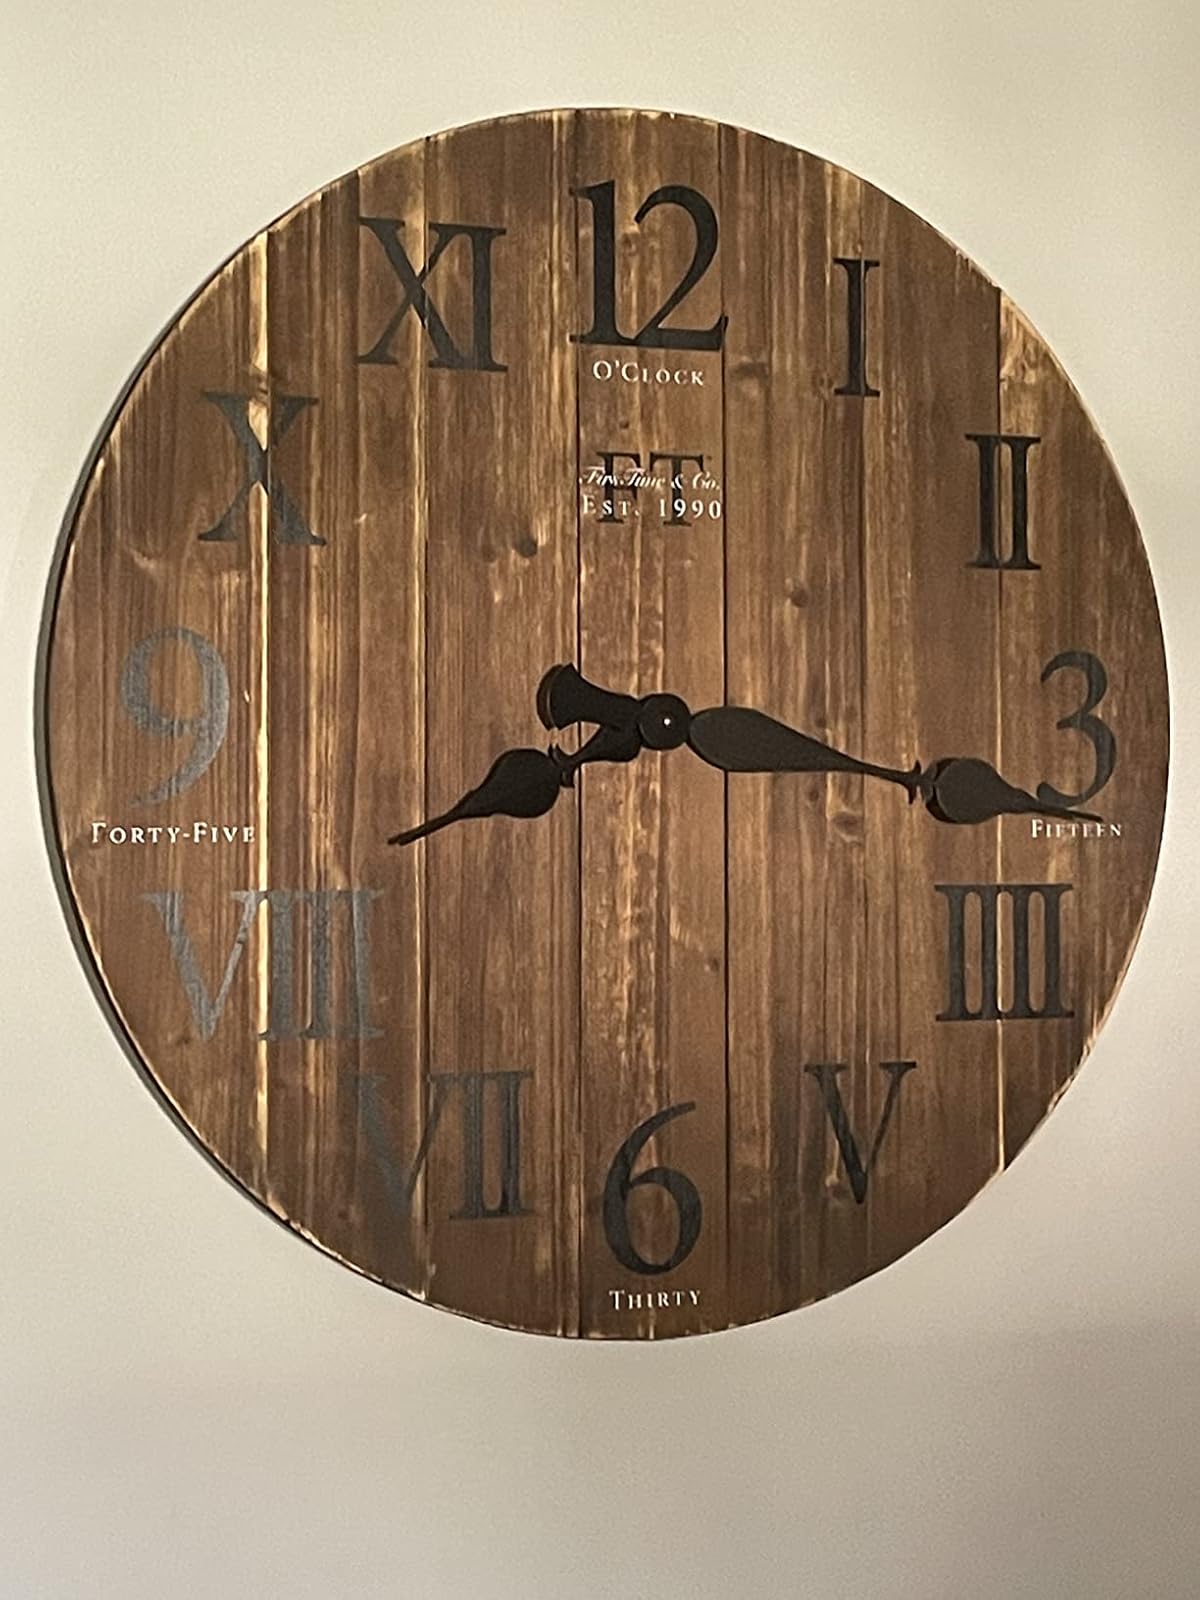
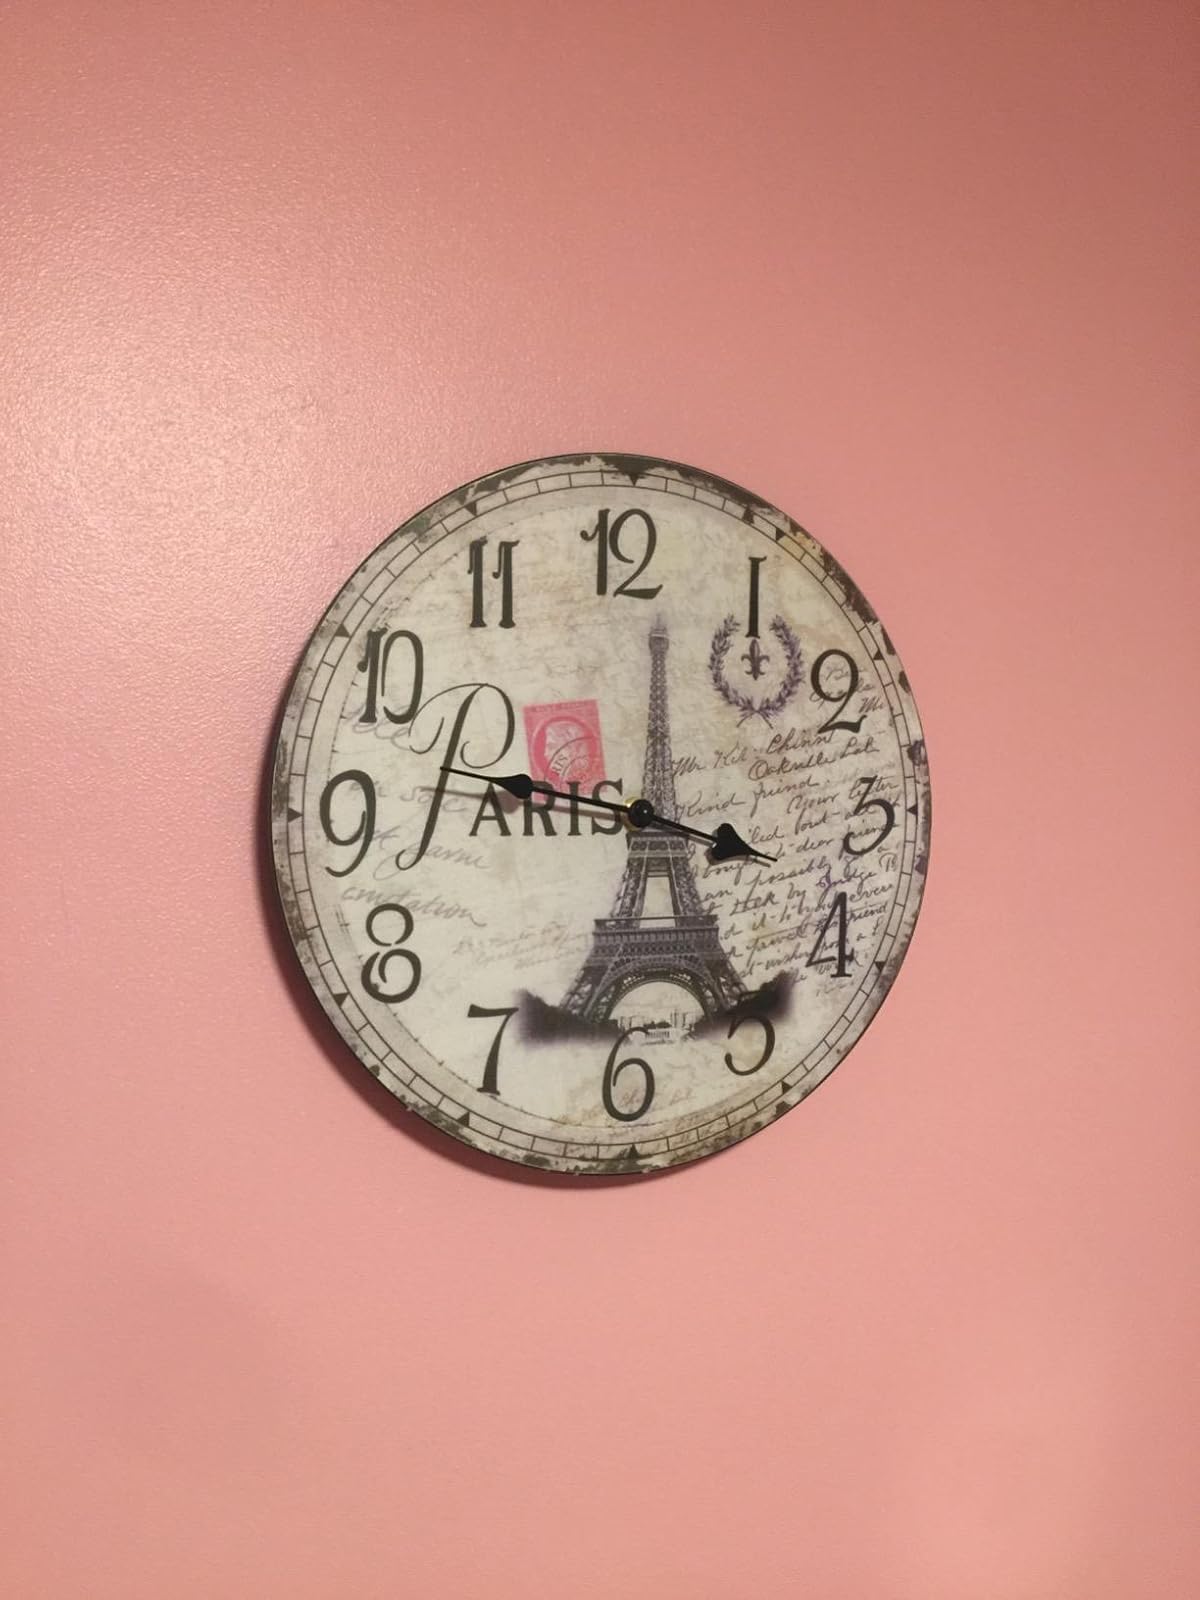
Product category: clock
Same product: no